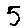
Label: 5